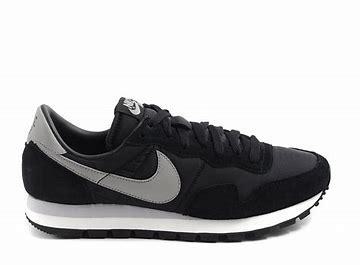
Brand: Nike
Model: Air Pegasus 83